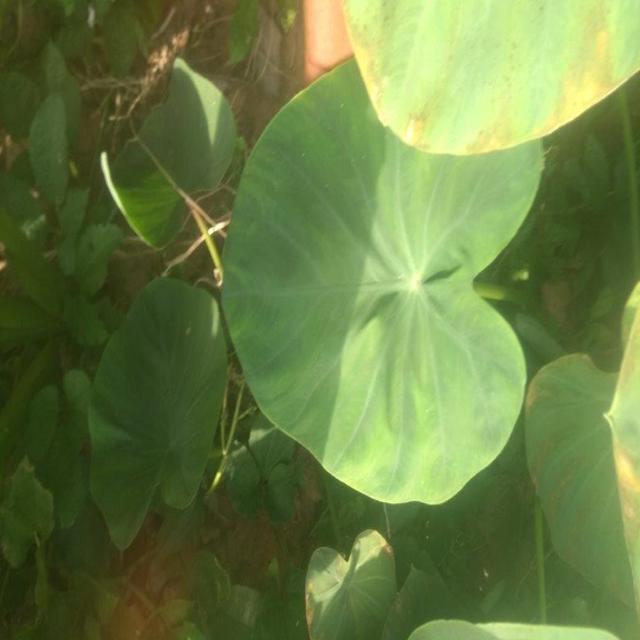
Label: Healthy